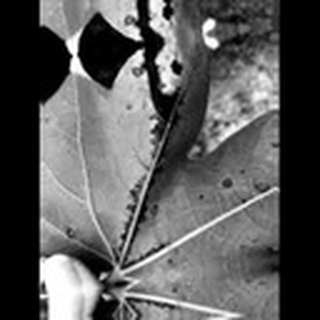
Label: cotton_bacterial_blight